Chinese Civil War

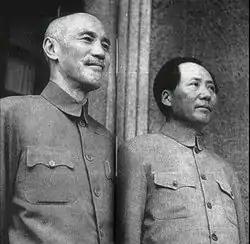
Chiang Kai-shek and Mao Zedong met in Chongqing in 1945.

Under the terms of the Japanese unconditional surrender dictated by the Allies, Japanese troops were to surrender to KMT troops but not to the CCP, which was present in some of the occupied areas as well. In Manchuria, however, where the KMT had no forces, the Japanese surrendered to the Soviet Union. Chiang Kai-shek reminded Japanese troops to remain at their posts to receive the KMT, but Communist forces soon began taking surrenders from the Japanese and fighting those who resisted. General Wedemeyer of the United States Army became alarmed at these developments and wanted seven American divisions to be sent to China, but General Marshall replied that it should not be given priority over Japan and Korea.